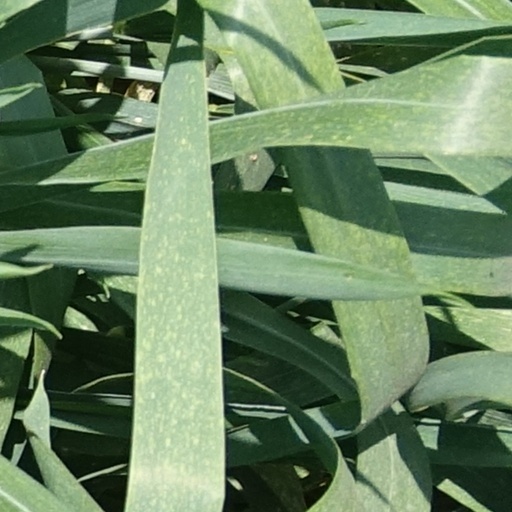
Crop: wheat